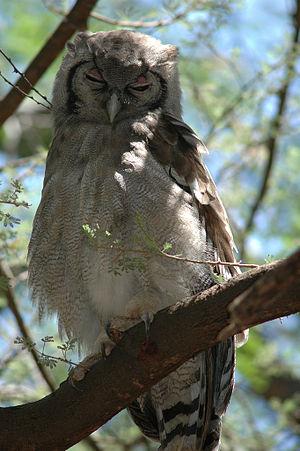
Le Grand-duc de Verreaux est une espèce de rapaces nocturnes de l'Afrique subsaharienne de la famille des Strigidae. C'est le troisième plus grand hibou au monde après le Kétoupa de Blakiston et le Hibou grand-duc.